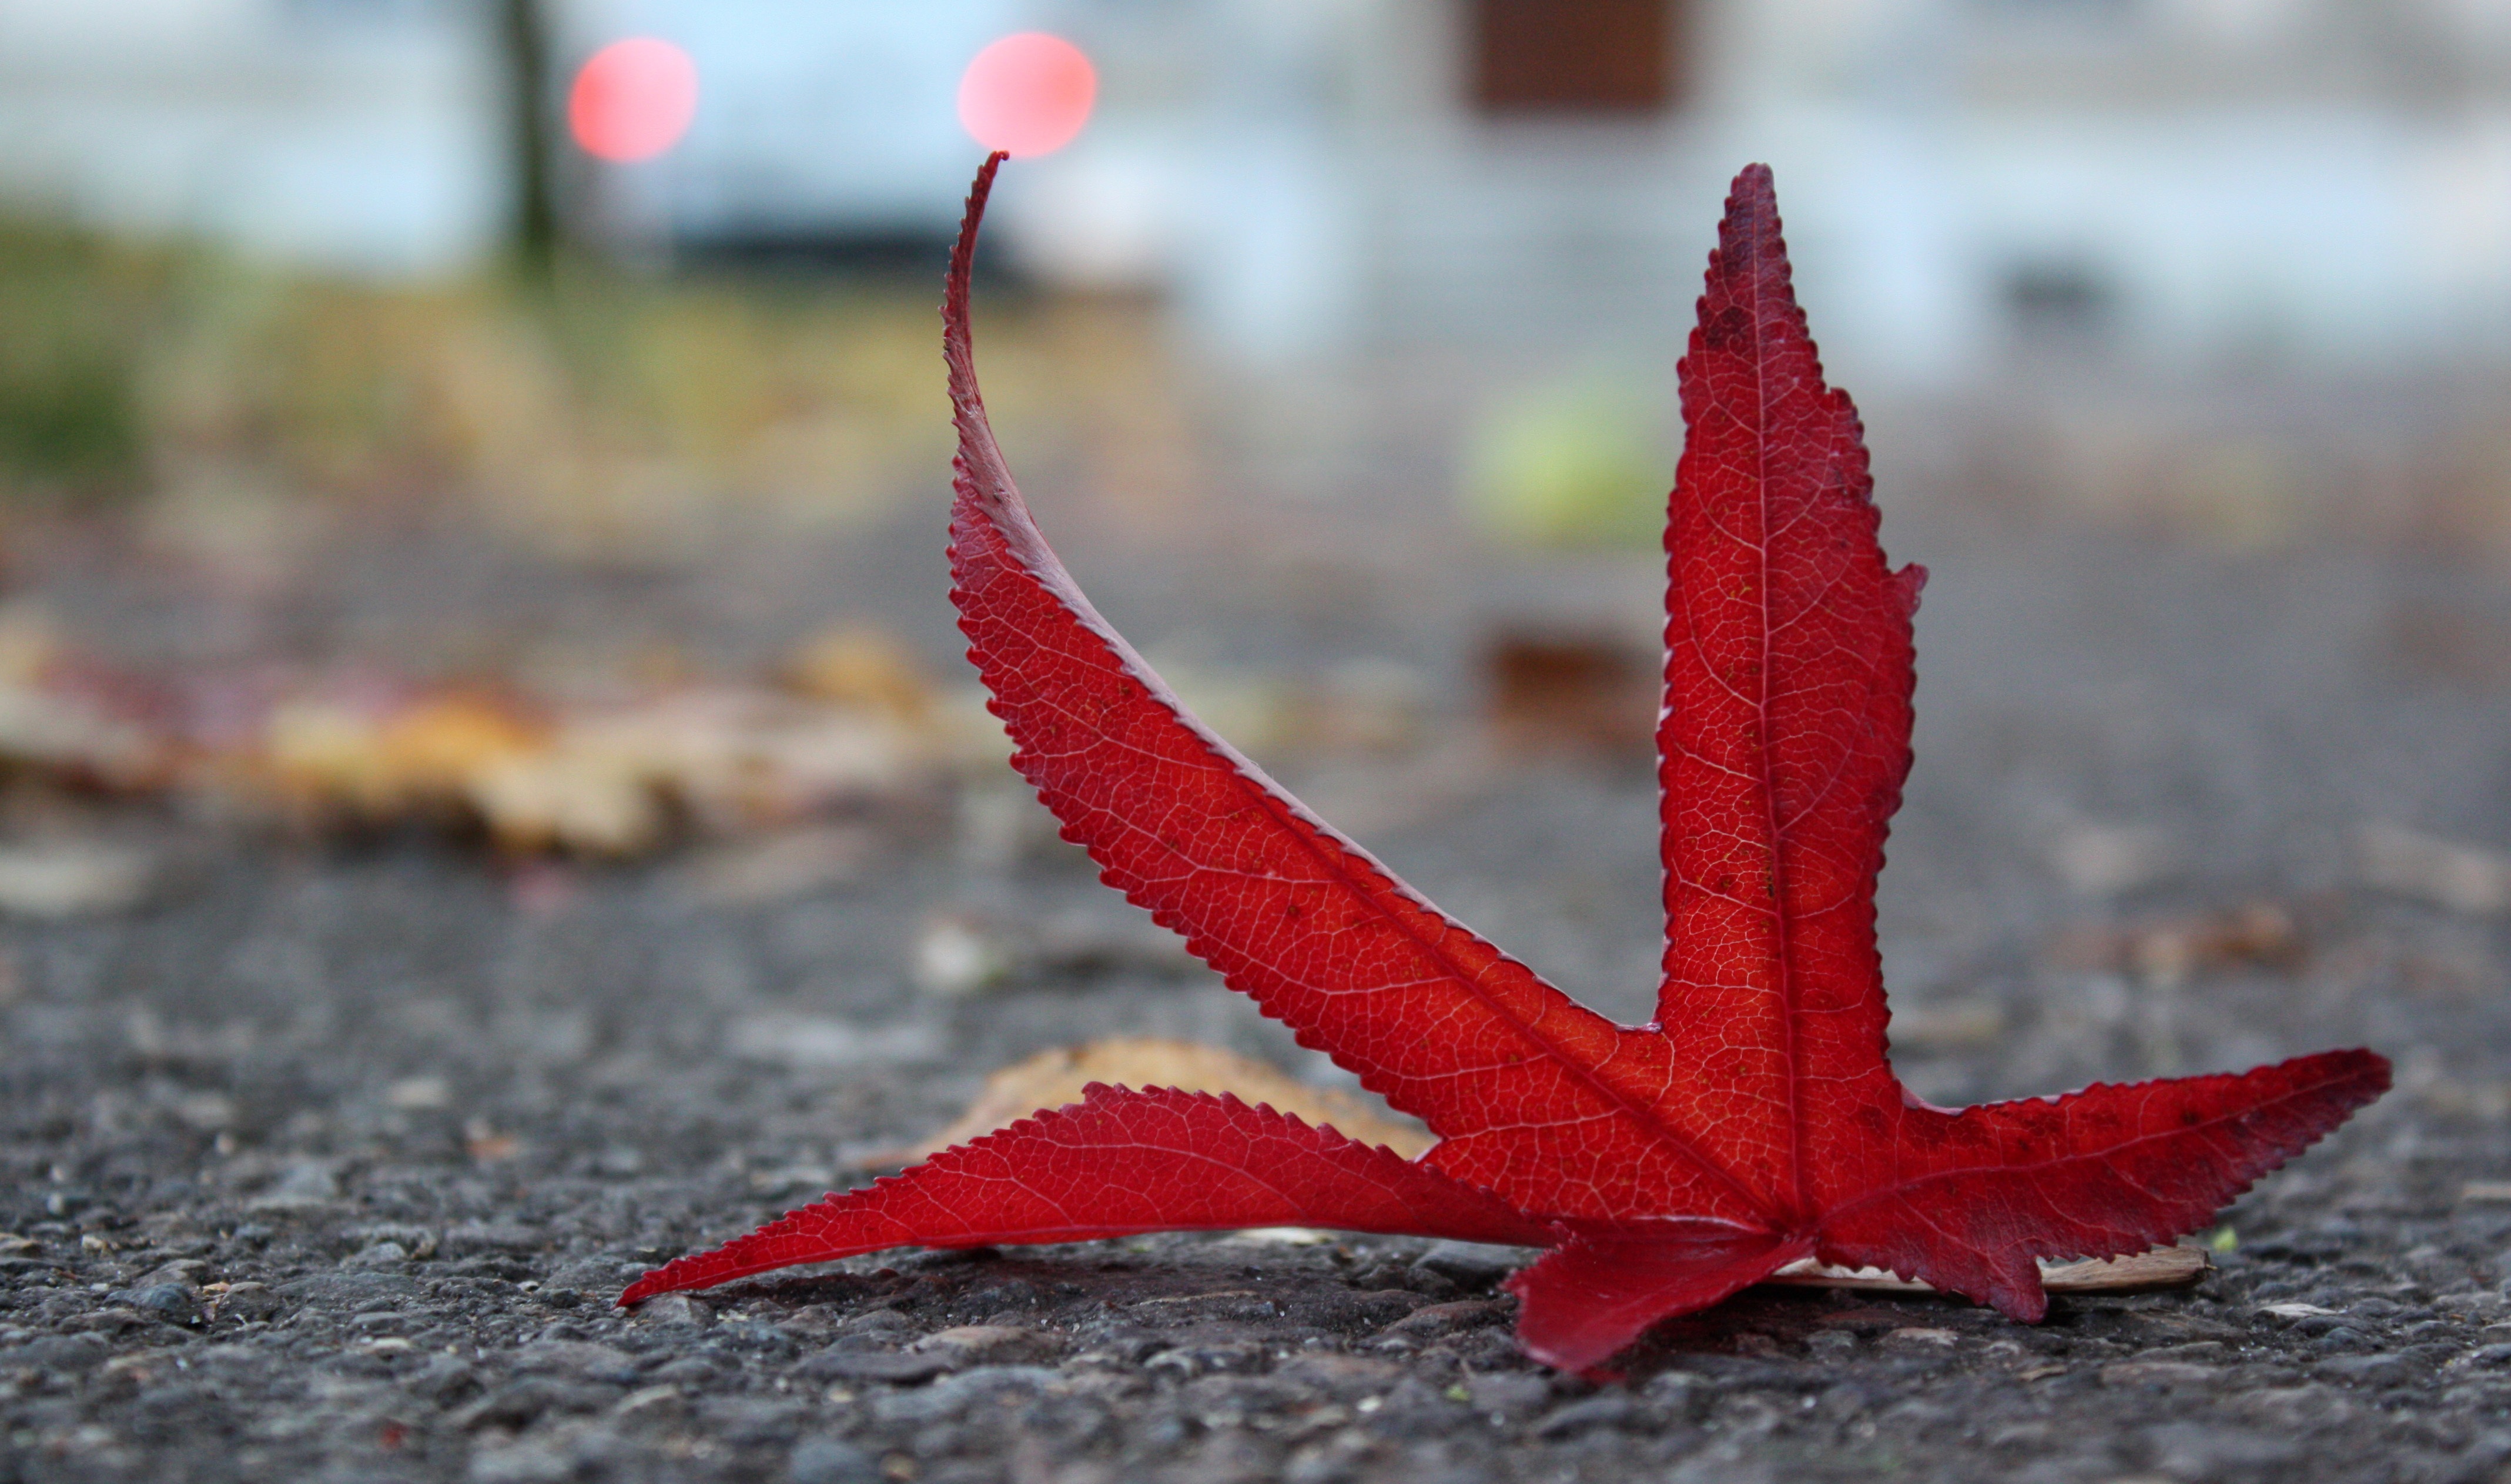
tree, plant, photography, leaf, fall, flower, frost, red, color, autumn, colorful, flora, season, maple leaf, close up, leave, macro photography, flowering plant, land plant